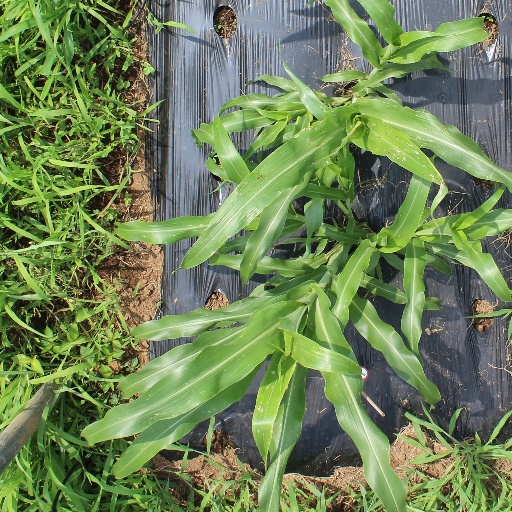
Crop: sorghum